Bexley City School District

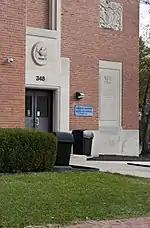
Board of Education Office

The Bexley City School District is located in Bexley, Ohio and contains five schools. The largest school is Bexley High School. There is also one Middle School attached to the high school called Bexley Middle School. There are a total of three elementary schools, one for each section of Bexley. The first school is named Montrose Elementary School for the children who live in south Bexley. The children who live in central Bexley go to Cassingham Elementary, which is also attached to the high school and middle school. The last group of people who live in Bexley, the north go to Maryland Elementary.